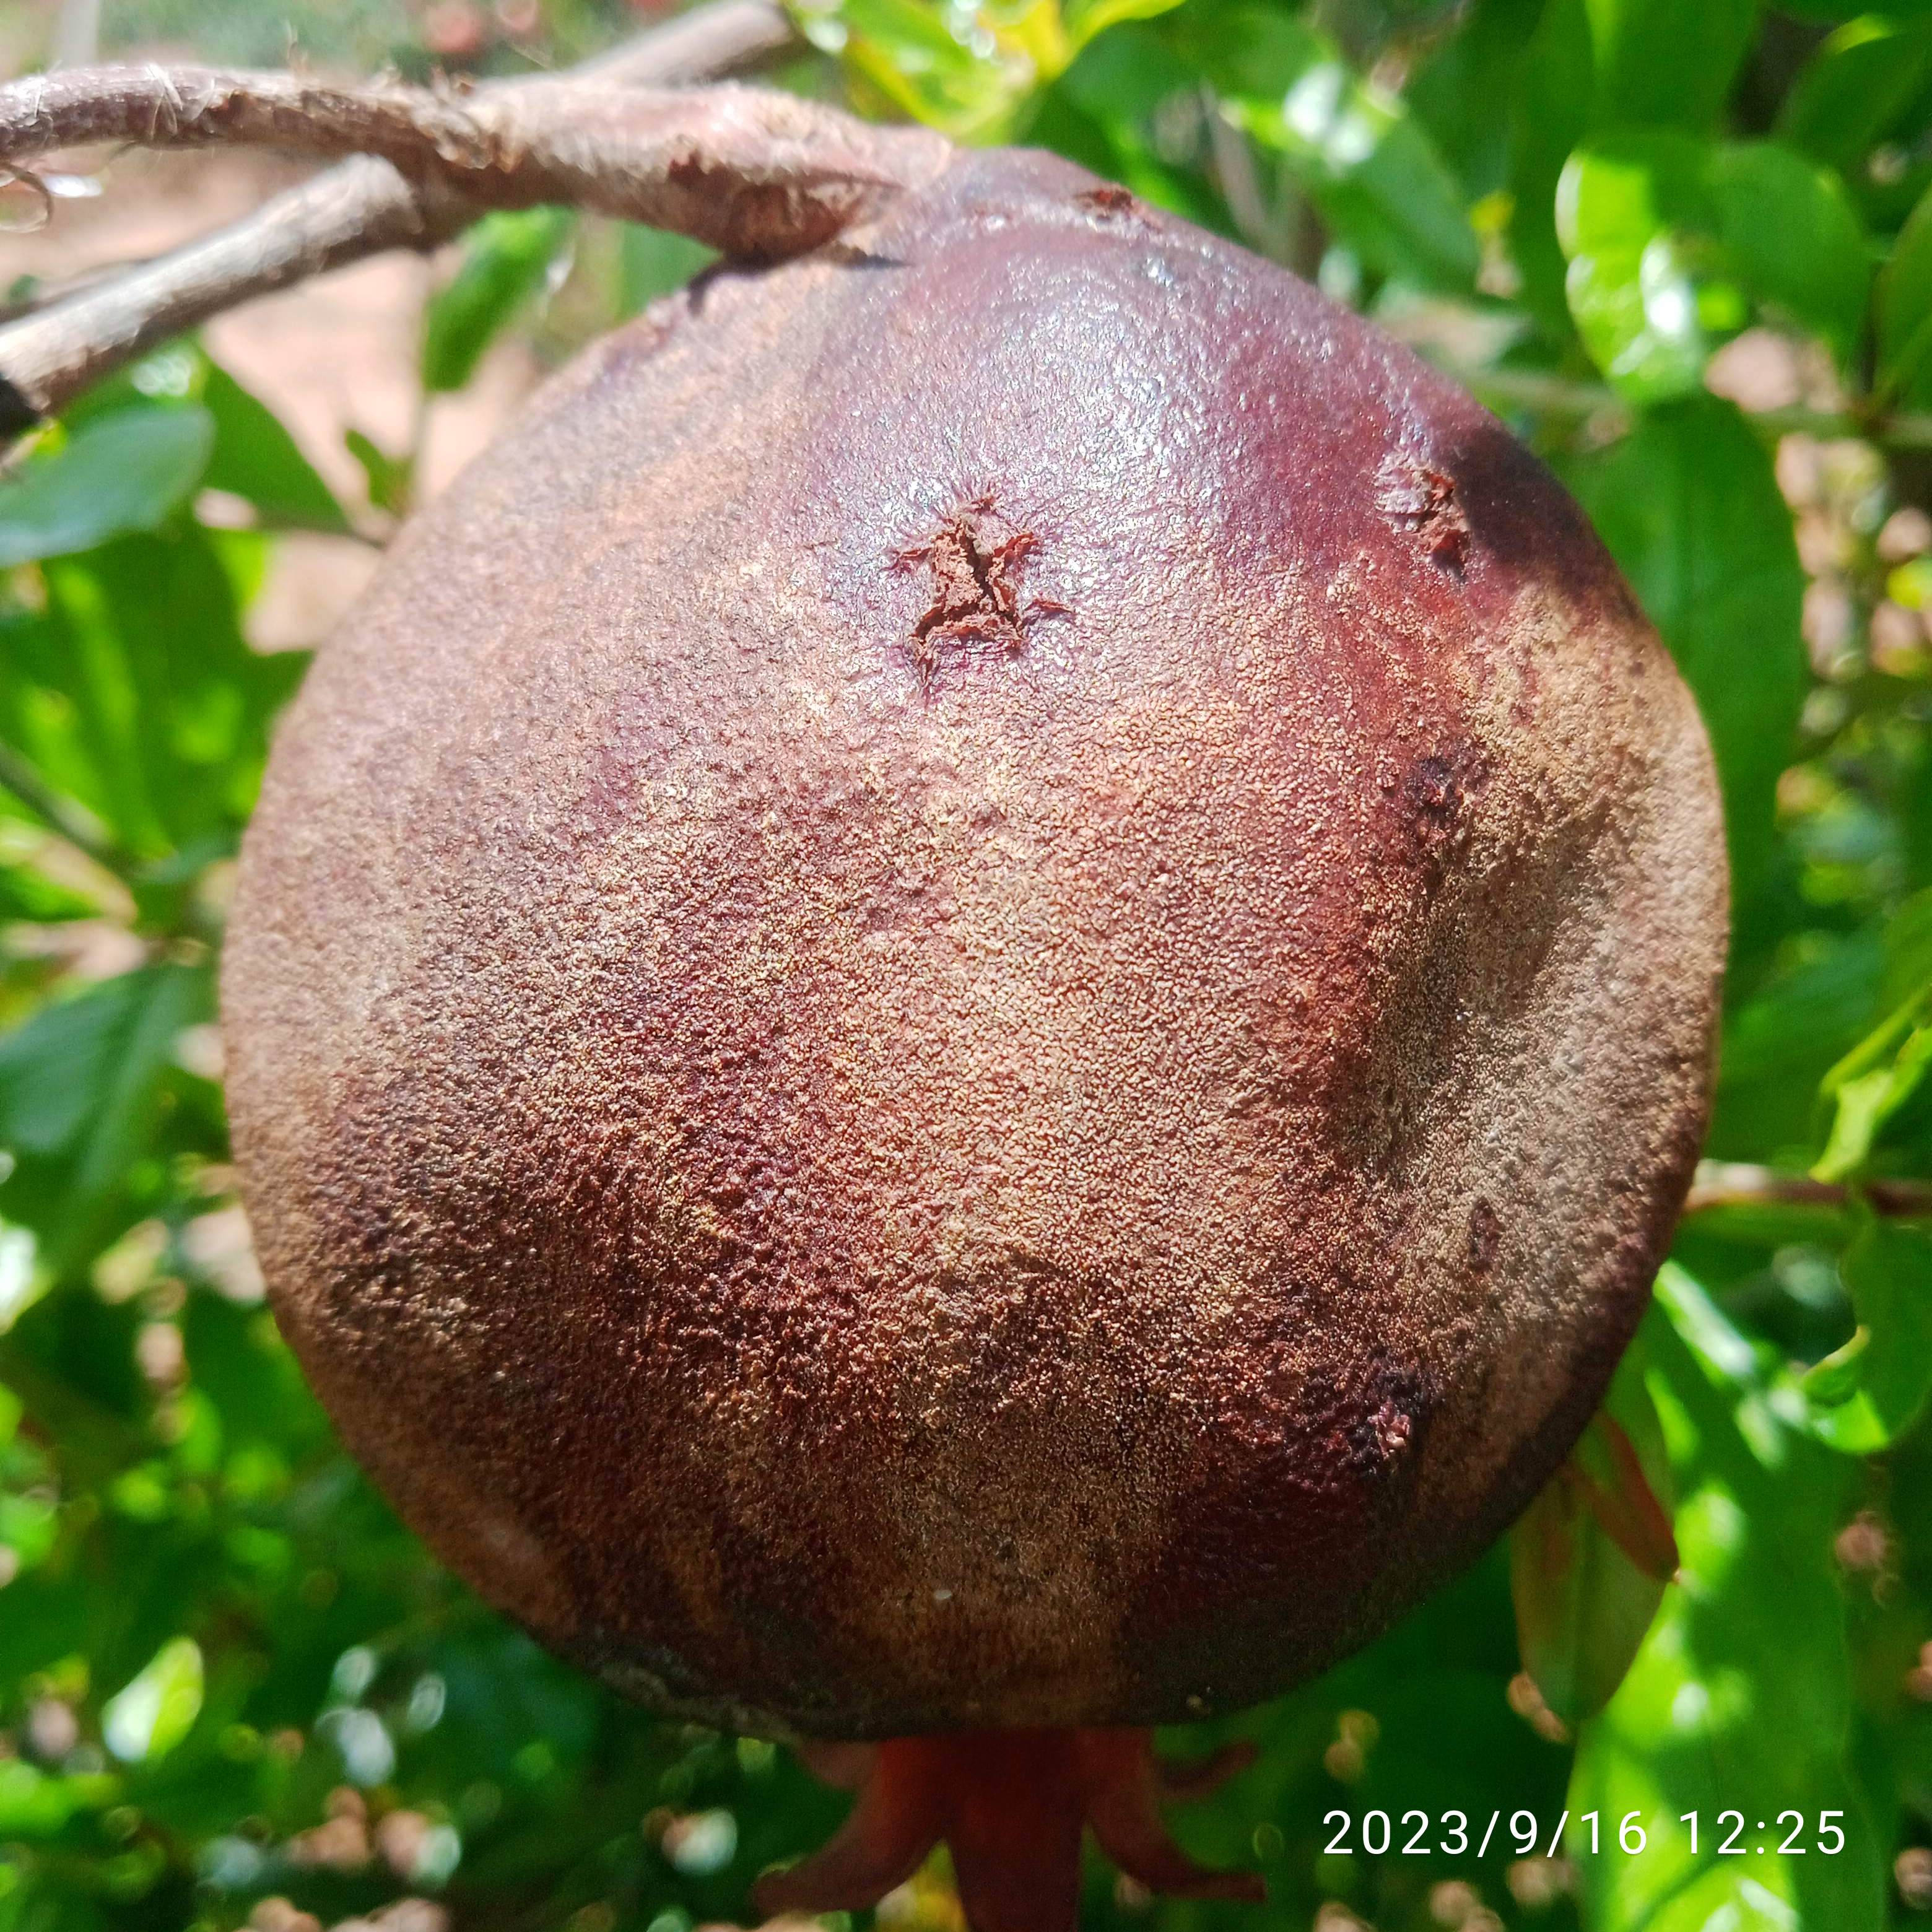
Label: Alternaria